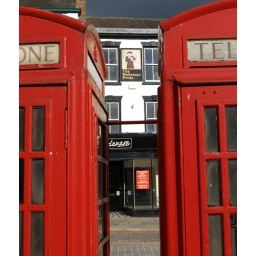
Old red telephone boxes in the centre of Ripon